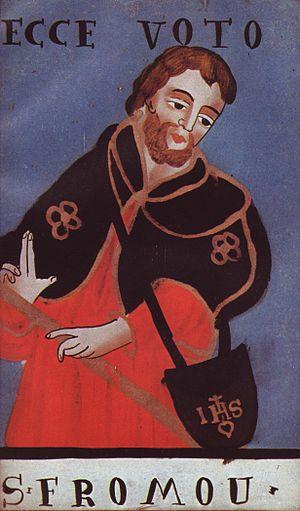
Ex-voto du XVIIe siècle de Saint Fromond, ermite de Bonfol (Jura Suisse)
Fromond ou Fromont est un ermite du VIIᵉ siècle supposé avoir vécu à Bonfol dans le Jura suisse. Il ne fait pas partie de la liste officielle des saints canonisés et reconnus par l'Église catholique romaine, mais est vénéré par les populations jurassiennes et alsaciennes depuis au moins 500 ans. Il est honoré le vendredi suivant l'Ascension. Sa vie n'étant connue par aucun document écrit, seules subsistent la tradition et les légendes.